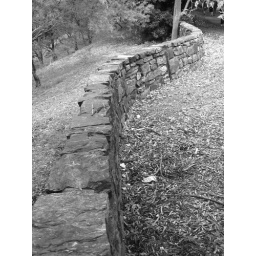
a short stone wall in the University of Queensland, Australia